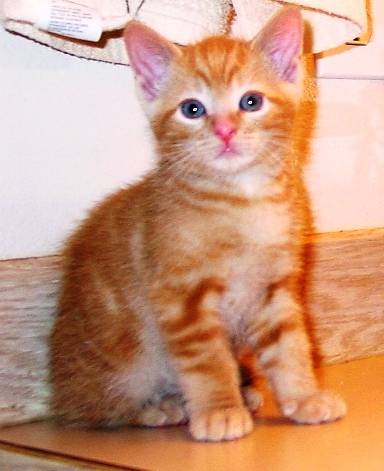
Label: cat